Silesian Uprisings

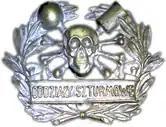
Cap badge of the Polish Storm Detachment during Silesian Uprisings

During the Paris peace conference in 1919, a strong division emerged between the British prime minister David Lloyd George who wanted Upper Silesia to remain within Germany vs. the French Premier Georges Clemenceau who supported the Polish claim to Upper Silesia. The Treaty of Versailles, signed in 1919, had ordered a plebiscite in Upper Silesia, to determine whether the territory should be a part of Germany or Poland. The plebiscite was to be held within two years of the Treaty in the whole of Upper Silesia, although the Polish government had only requested it to be held in the areas east of the Oder river, which had a significant number of Polish speakers. Thus, the plebiscite took place in all of Upper Silesia, including the predominantly areas in the east and the predominantly German-speaking areas west of the river. The Upper Silesian plebiscite was to be conducted on 20 March 1921. In the meantime, the German administration and police remained in place. The requirement for a referendum in Upper Silesia in the Treaty of Versailles was a compromise to resolve the Anglo-French dispute at the Paris peace conference. Around the German city of Posen turned the Polish city of Poznań, an uprising by the Polish majority in December 1918 had left about 2,900 people dead, and it was felt preferable to have a plebiscite in Upper Silesia and rather a resort to arms as being the case in Poznań.